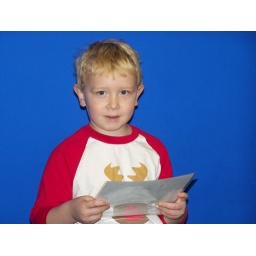
Finn against the blue screen - the lady working there was shocked that he could read.